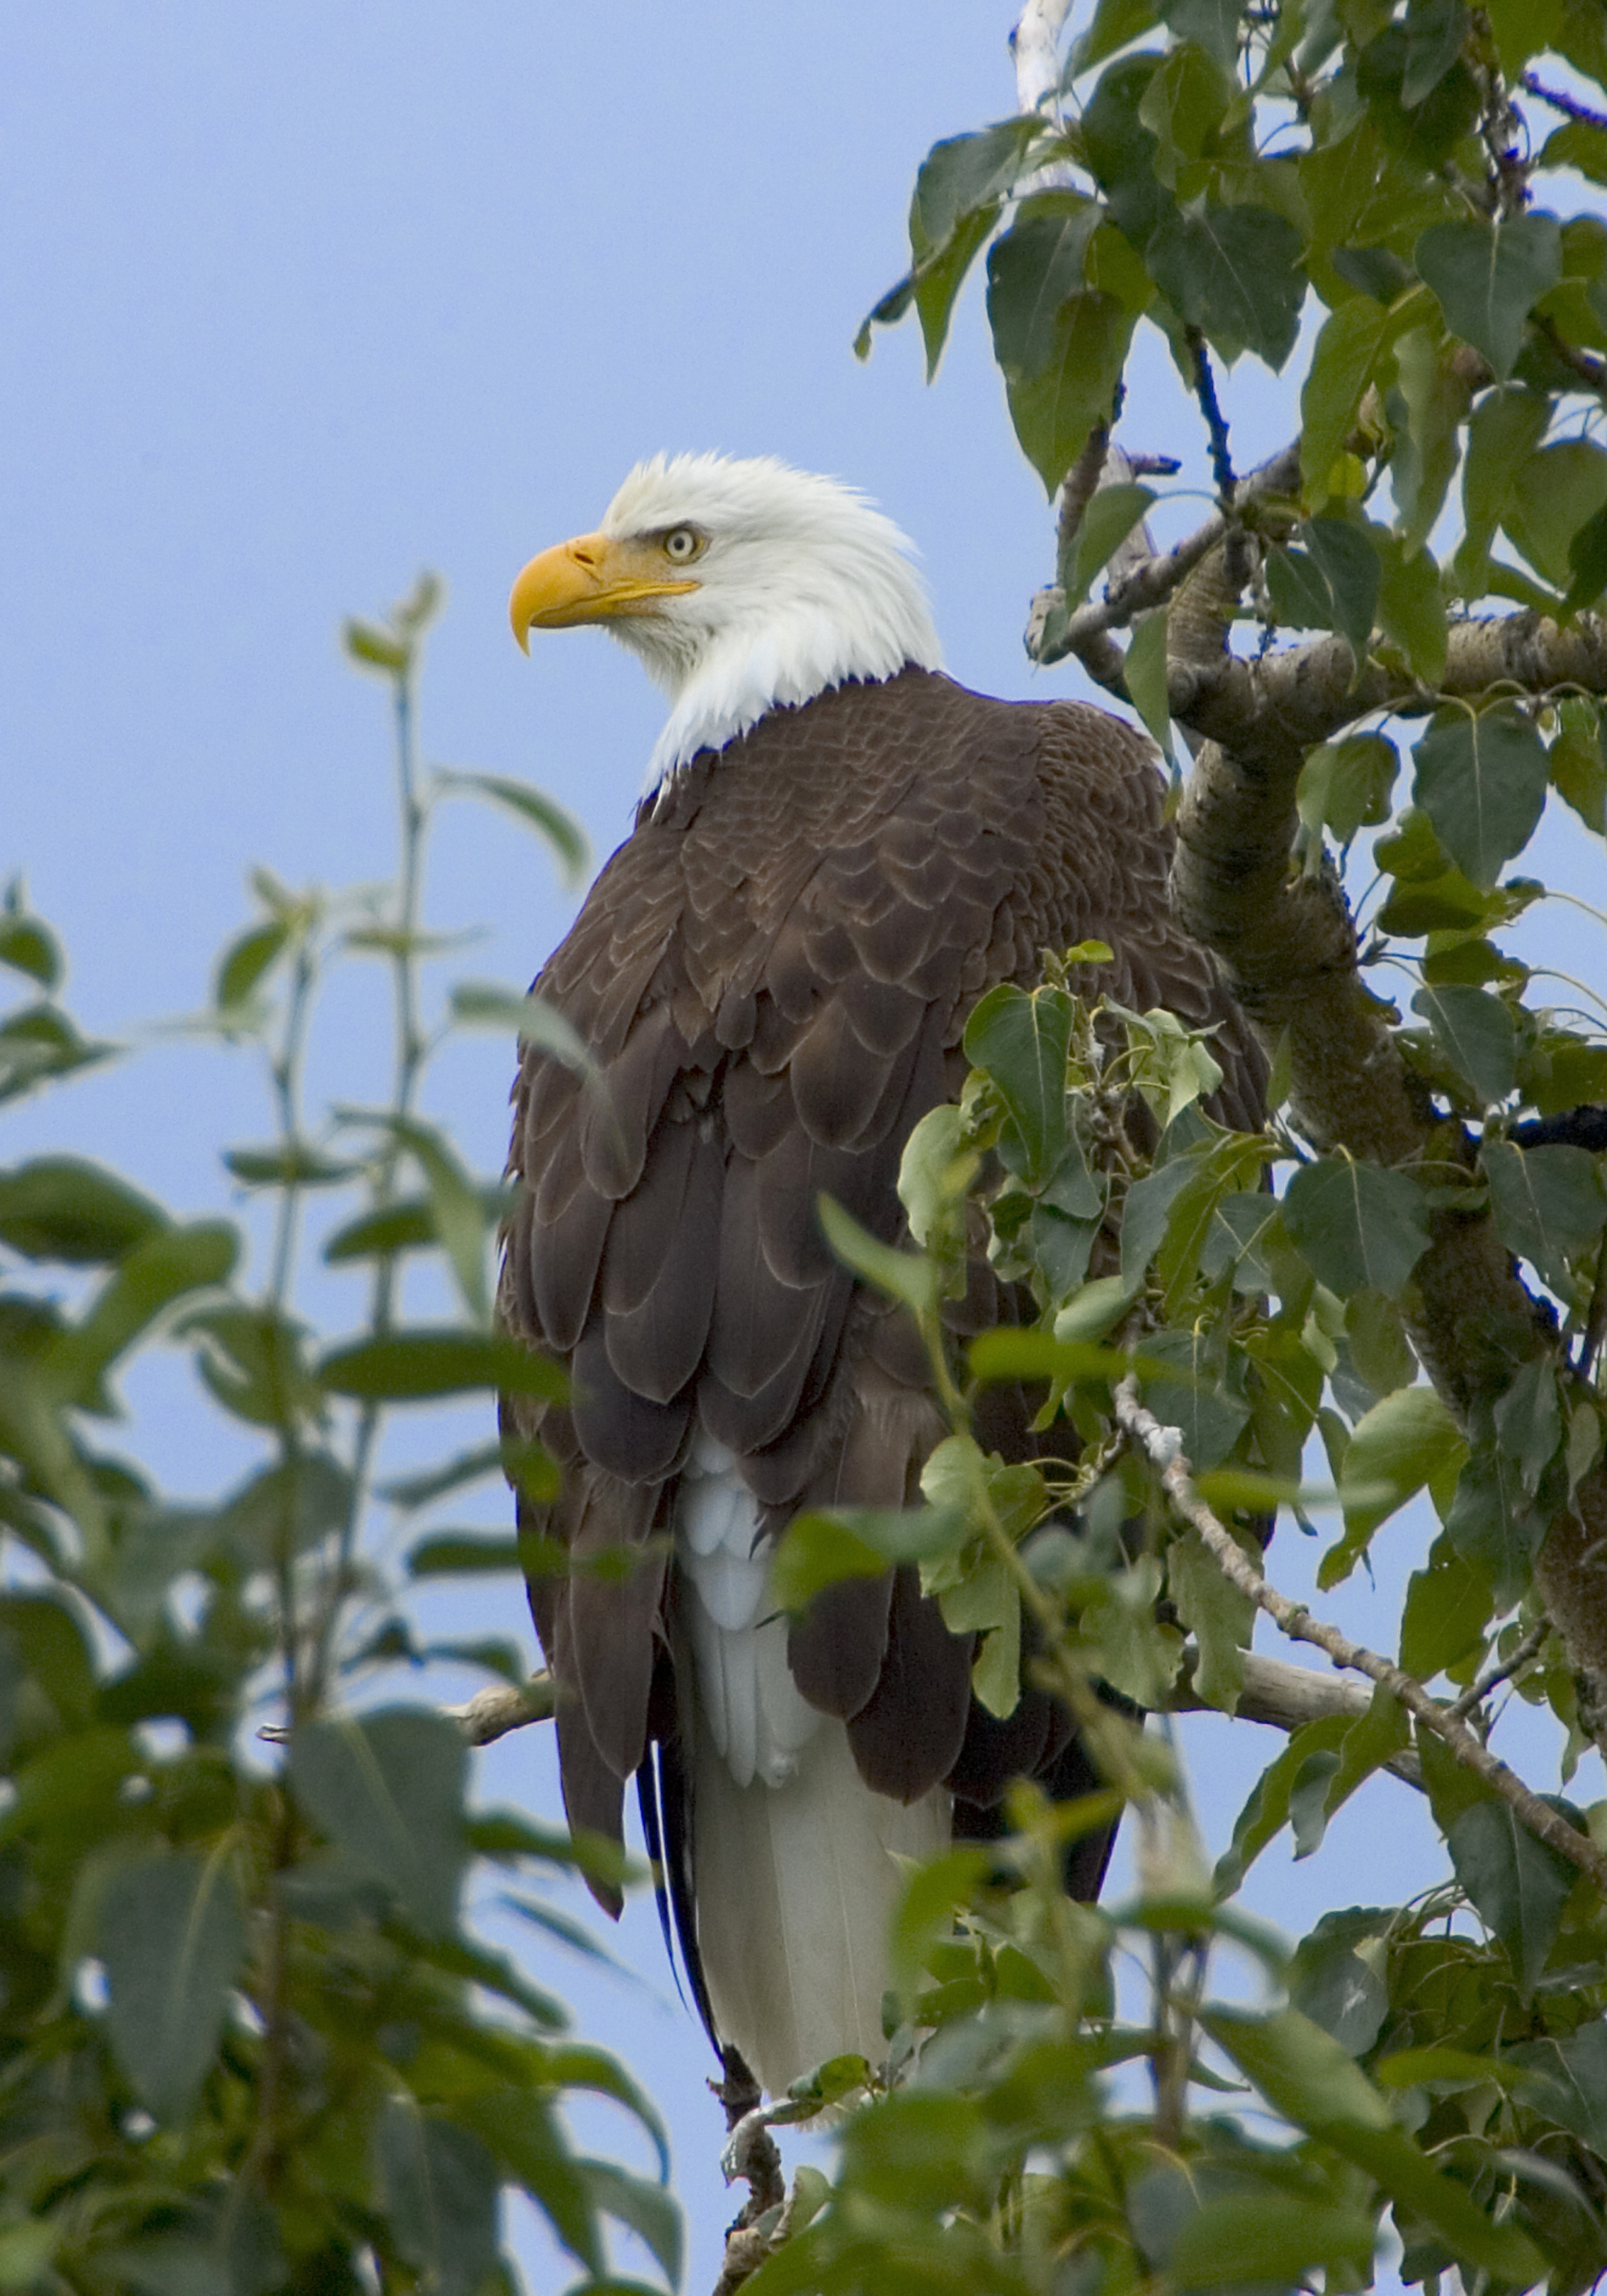
tree, nature, branch, bird, wing, sky, wildlife, portrait, beak, macro, eagle, hawk, fauna, bird of prey, bald eagle, close up, outside, clouds, vertebrate, beautiful